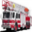
Label: truck